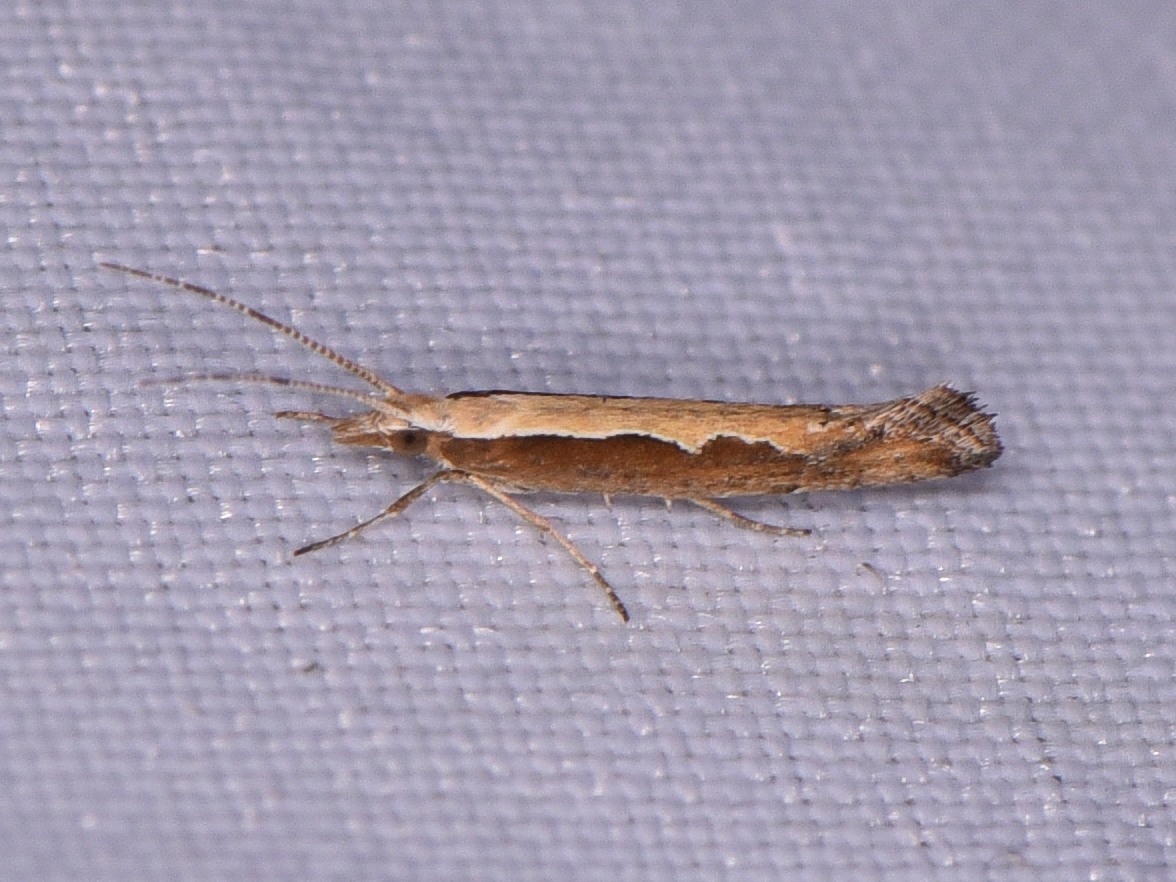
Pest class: diamondback_moth